The Book of Night Women

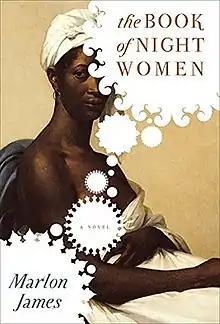
First US edition

The Book of Night Women is a 2009 novel by Jamaican author Marlon James. The book was first published in hardback on February 19, 2009, by Riverhead Books. The story follows Lilith, a young woman born into slavery, who challenges the boundaries of what is expected of her.